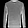
Label: Pullover